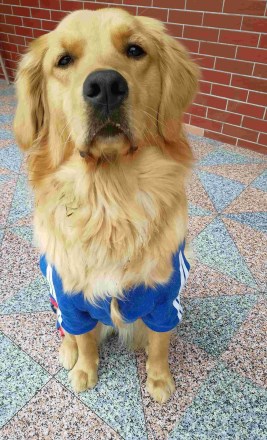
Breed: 5355-n000126-golden_retriever